Bridgeport Harbor Light

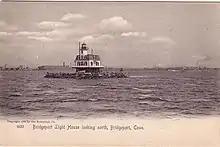
1905 postcard depicting the lighthouse

Completed in 1871, the rebuilt light had a dwelling with the attached tower containing a fourth-order Fresnel lens. It retained the original fixed red light, but also included a fog bell. In 1900, the lighthouse was identified in the "Light List" as having a red screw-pile structure, a white tower and dwelling with a slate-gray Mansard roof topped with a black lantern. The lighthouse had a fog signal that sounded every 15 seconds and was operated by machinery. Although the focal height of the light is unlisted, the center of the light stood above the ground.